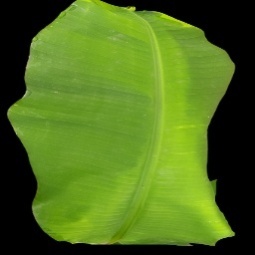
Label: Healthy